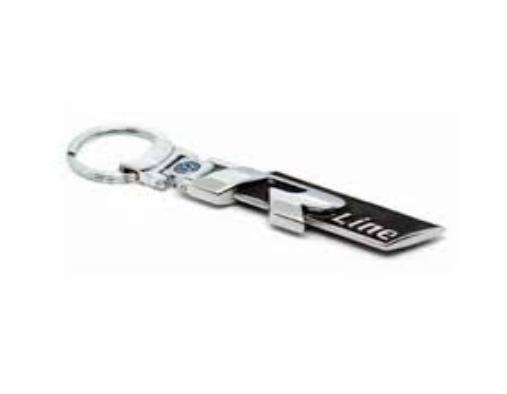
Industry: Transportation